Gediminas Vagnorius

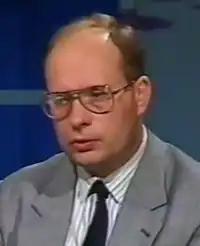
Vagnorius in 1996

Gediminas Vagnorius (born 10 June 1957) is a Lithuanian politician and signatory of the Act of the Re-Establishment of the State of Lithuania. He served as the Prime Minister of Lithuania, heading the government between 1991 and 1992, and again from 1996 until 1999.